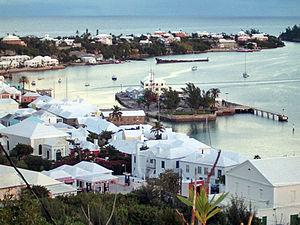
Saint George's est une ville et une subdivision des Bermudes. La ville est située sur l'île de Saint George et comptait 1 648 habitants lors du recensement de 1991.
Un territoire britannique d'outre-mer, en en anglais : United Kingdom overseas territory, anciennement appelé dependent territory et plus tôt encore une « colonie de la Couronne », est l'un des quatorze territoires se trouvant sous la souveraineté et le contrôle formel du Royaume-Uni mais n'étant pas une partie du Royaume proprement dit. Ce sont les vestiges de l'Empire britannique qui n'ont pas accédé à l'indépendance ou qui ont voté pour rester territoires britanniques. La superficie totale est de 18 492 km² avec une population totale supérieure à 270 000 habitants en 2016. Ce qui représente environ 7,5 % de la superficie du Royaume-Uni pour un peu moins de 0,42 % de la population britannique, ces territoires ont une densité de 14,6 hab/km², ce qui est très faible par rapport au reste du pays.